Iraqi Air Force

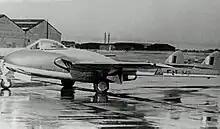
An Iraqi Air Force De Havilland Vampire FB.52, before delivery in 1953

In the early 1950s, thanks to increased income from oil and agricultural exports, the RIrAF was thoroughly re-equipped. In 1951, 15 each of de Havilland Canada DHC-1 Chipmunks, Percival Provosts and North American T-6s were bought to replace obsolete de Havilland Tiger Moth trainers. With these new aircraft, the RIrAF Flying School was expanded into the Air Force College. The training curriculum was improved, and the number of students graduating each year was increased. This allowed to form a solid basis for the RIrAF's long-term growth. Also in 1951, the RIrAF bought its first helicopters: three Westland Dragonflies. The RIrAF's first jet fighter was the de Havilland Vampire: 12 FB.Mk.52 fighters and 10 T.Mk.55 trainers were delivered from 1953 to 1955. These were quickly supplemented by 20 de Havilland Venoms, delivered between 1954 and 1956. Following the formation of the Baghdad Pact, the United States donated at least six Cessna O-1 Bird Dogs to the RIrAF. The RAF also vacated Shaibah Air Base, and the RIrAF took over it as Wahda Air Base. In 1957, six Hawker Hunter F.Mk.6s were delivered. The next year, the United States agreed to provide 36 F-86F Sabres free of charge.